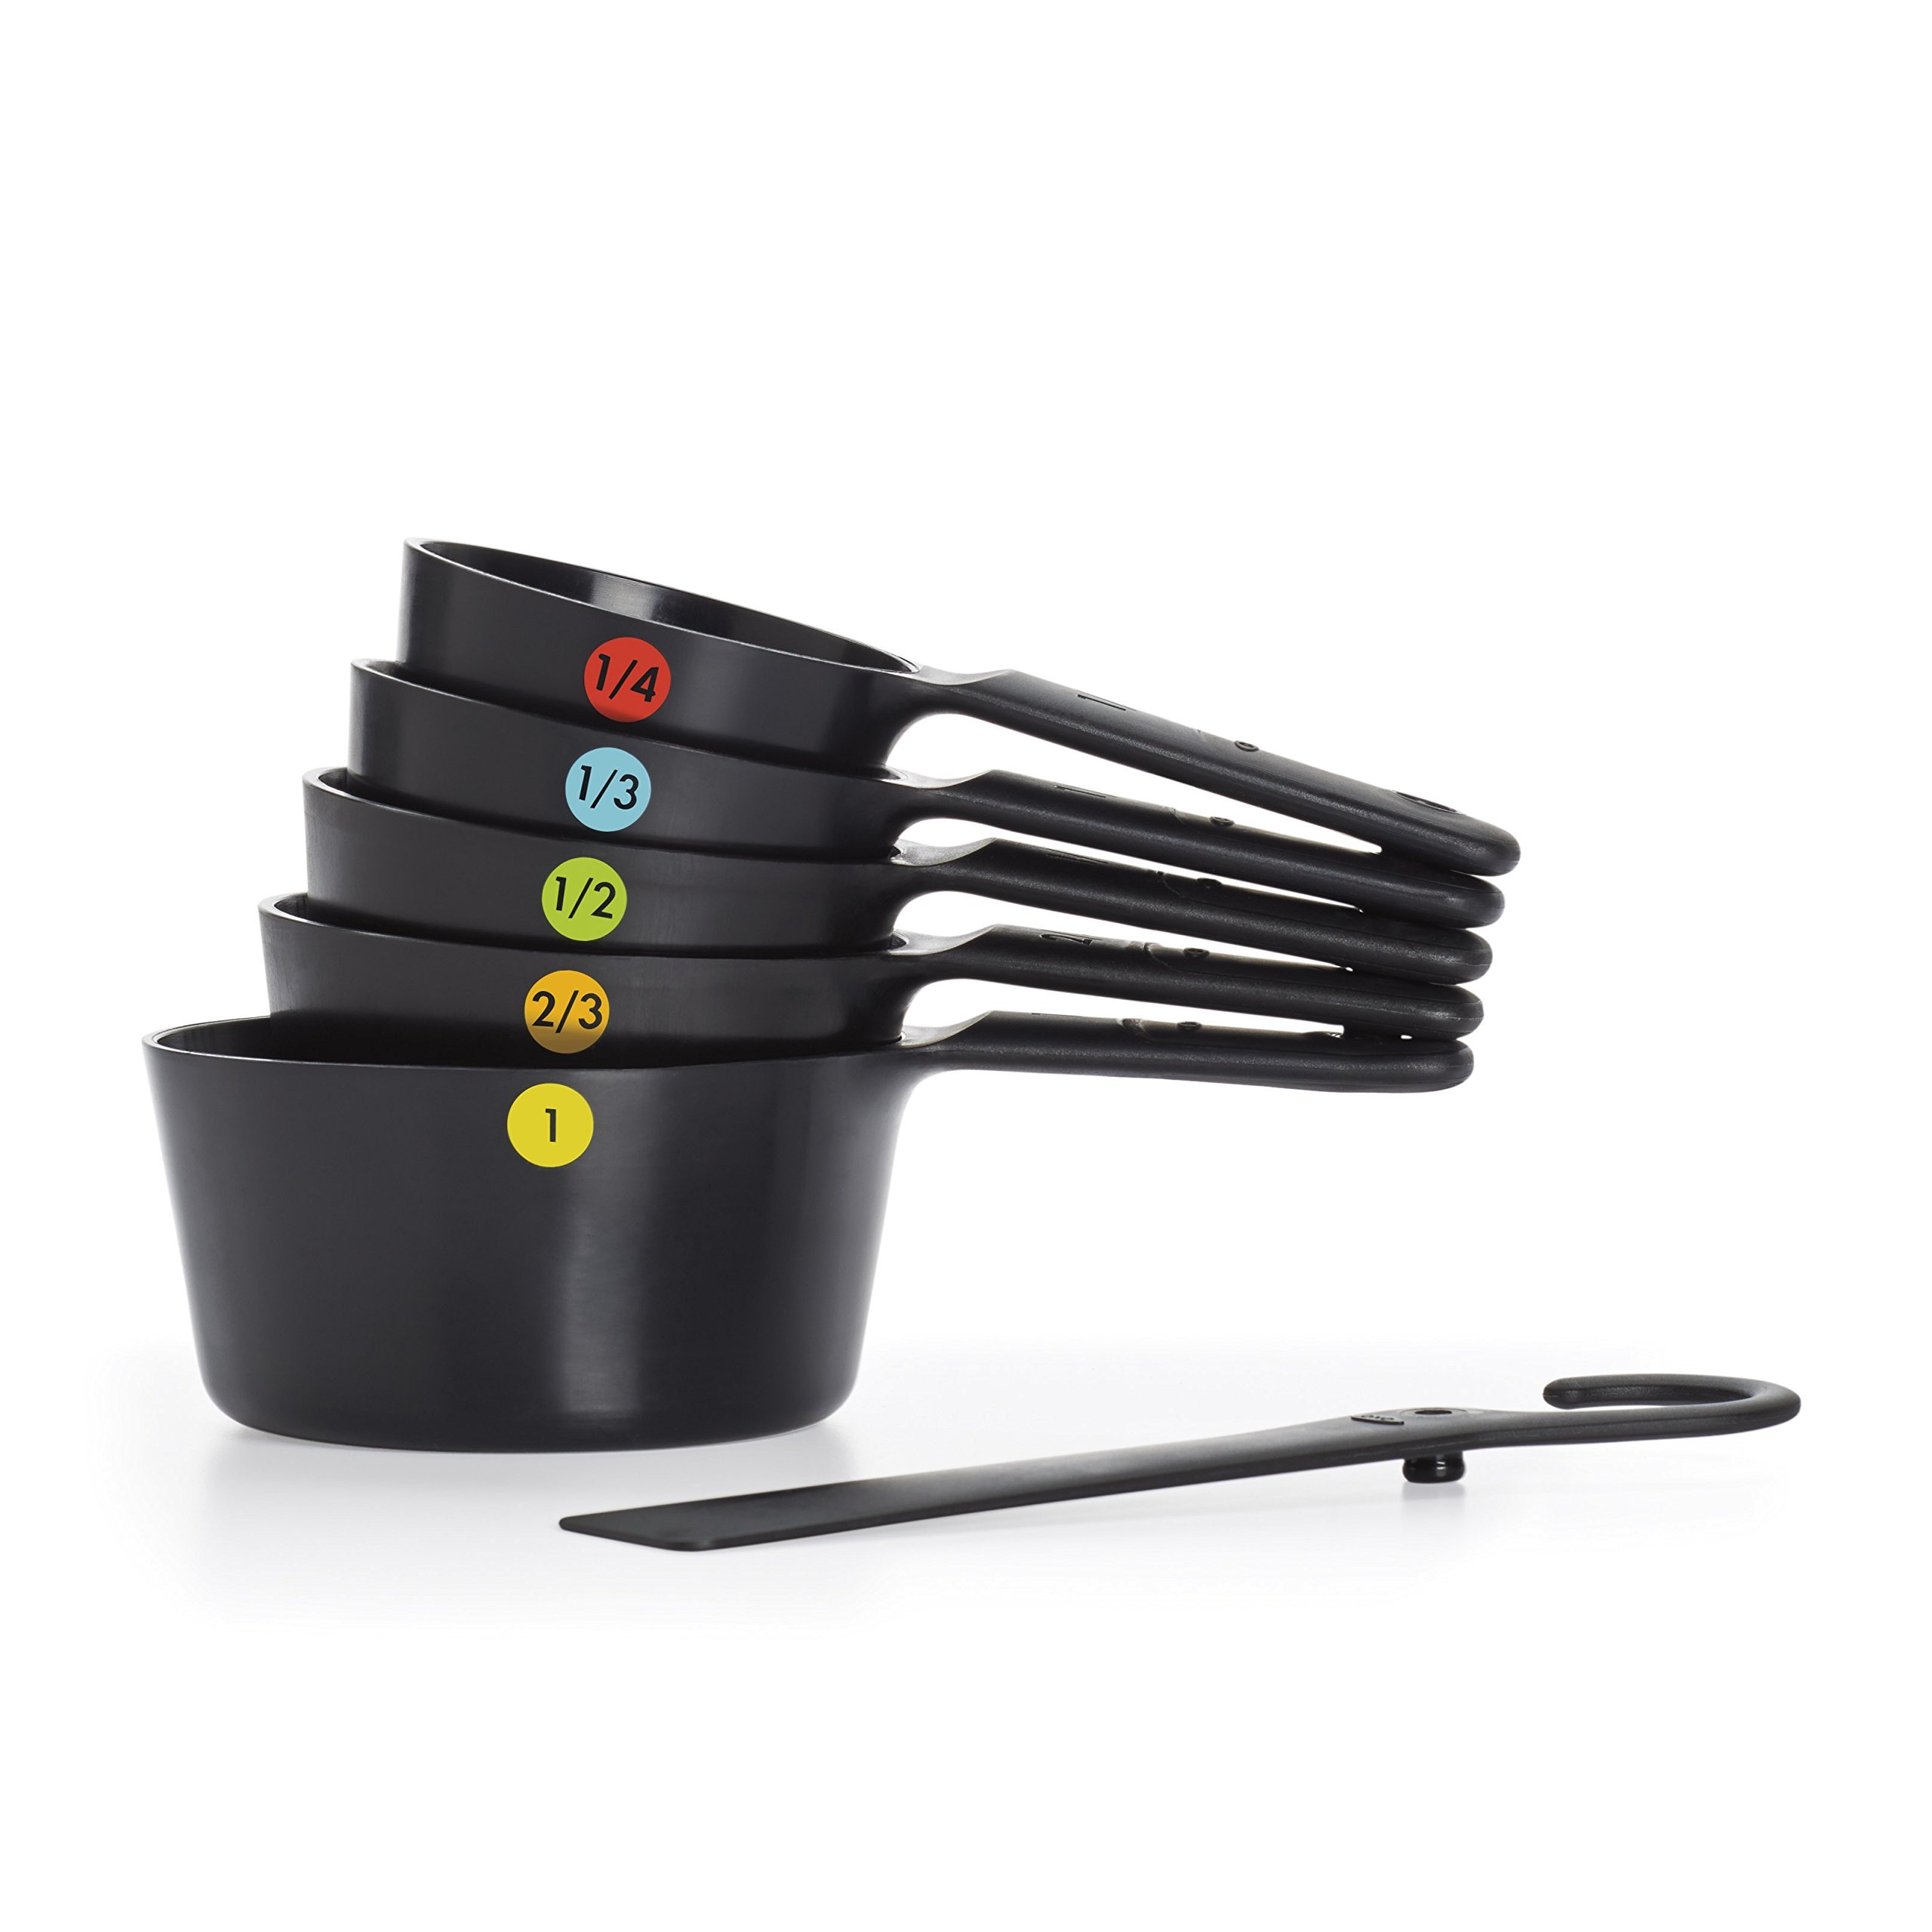
Item Name: OXO Good Grips Plastic Measuring Cups, 6-Piece, Black
Bullet Point 1: Unique snapping feature keeps Cups together for storage
Bullet Point 2: Scraper can be used to level ingredients and hang Cups for storage
Bullet Point 3: Handles feature permanent measurement markings
Bullet Point 4: Secondary color-coded measurements on sides make it easy to find the right size quickly
Bullet Point 5: Each Cup features a convenient half-measurement line
Value: 6.0
Unit: Count

Price: 14.92